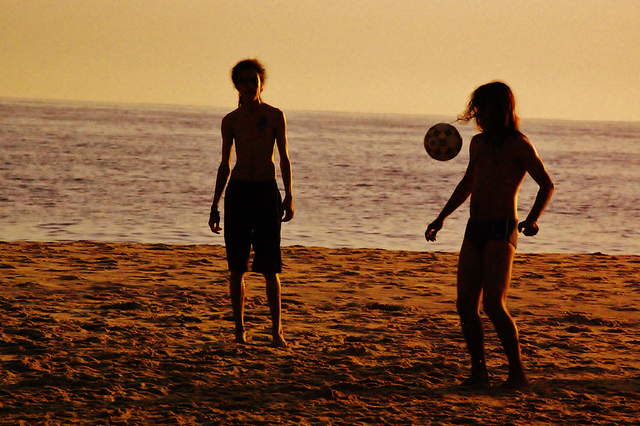
hai người đàn ông đang chơi bóng đá ở trên bãi biển